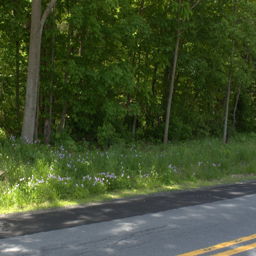
wild geranium blooming next to a country road .